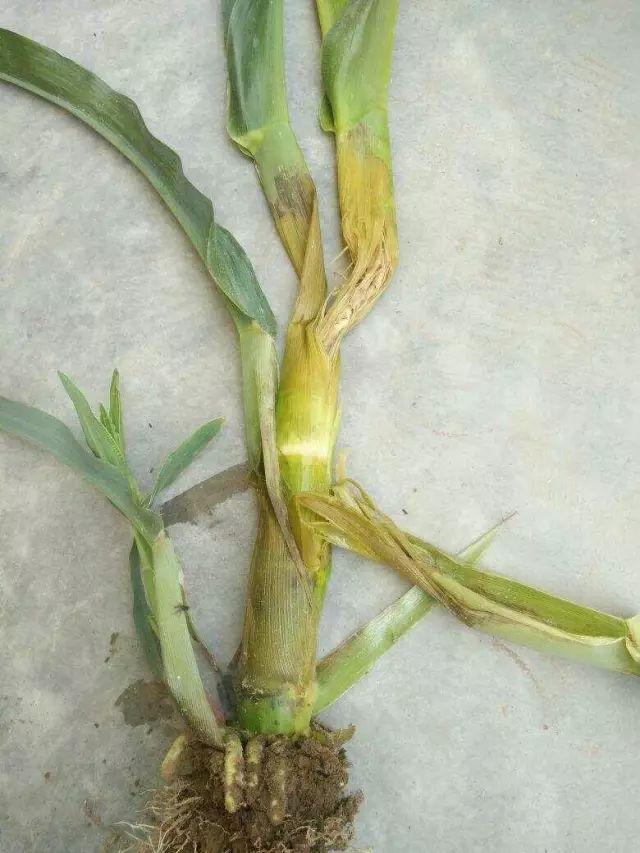
Plant: Ginger
Disease: ginger sheath blight